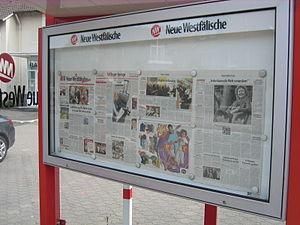
Spenge, arrondissement de Herford, Rhénanie-du-Nord-Westphalie, Allemagne. العربية